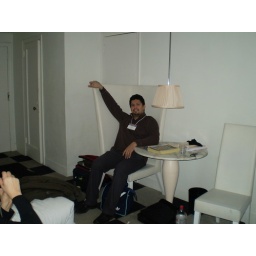
in our hotel room. extra high backed white chair